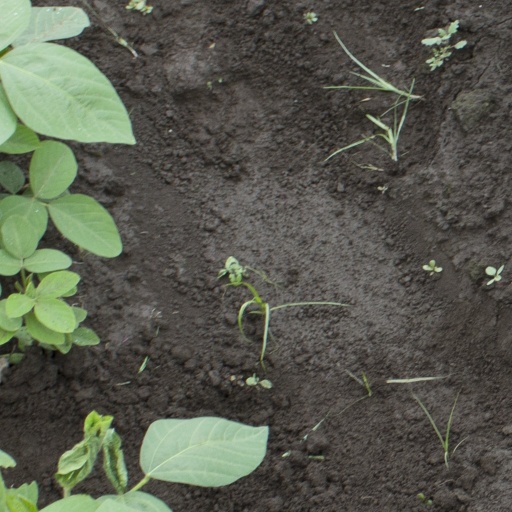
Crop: soybean